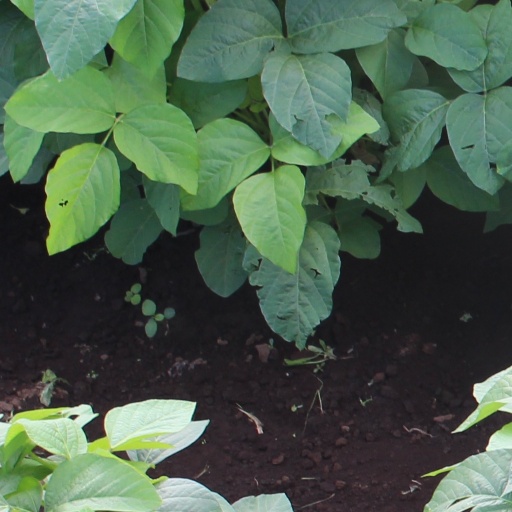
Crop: soybean